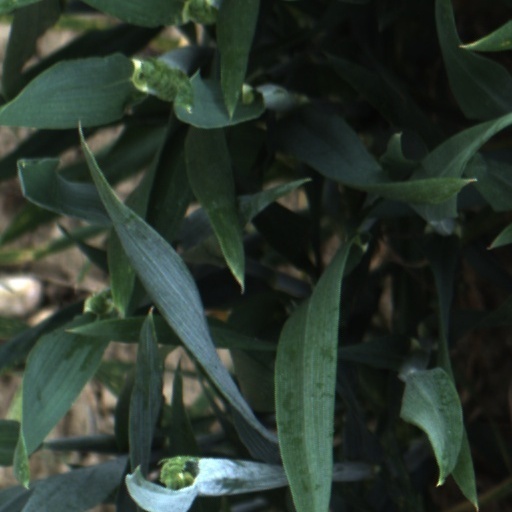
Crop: wheat